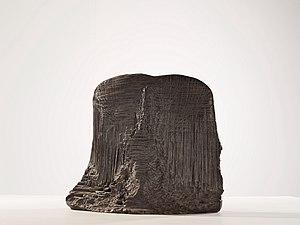
Le chemin à partir de l’homme qui marche, version 4, 2000, polyester, 39 x 44 x 23 cm
Jean Anguera, est un sculpteur français, né à Paris en 1953.